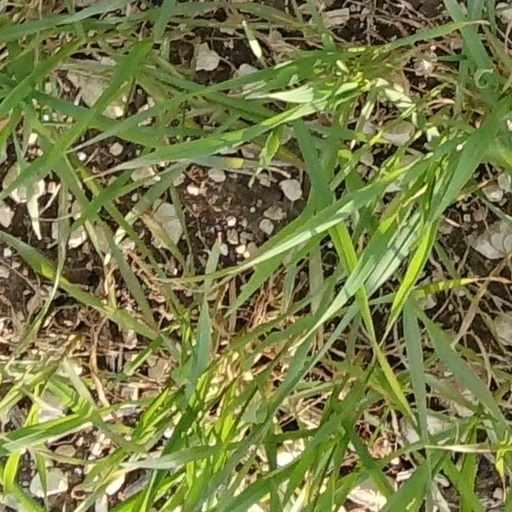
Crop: wheat